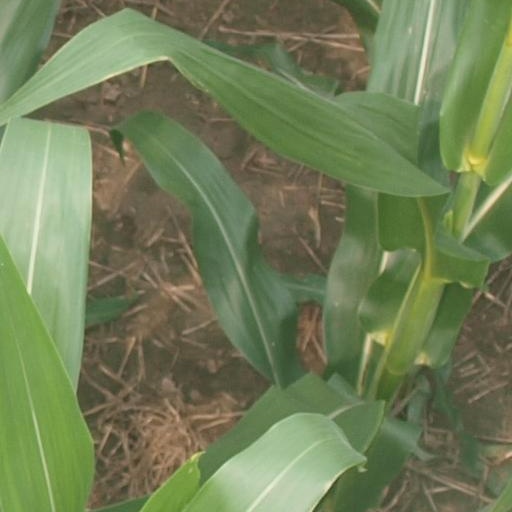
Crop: maize; corn